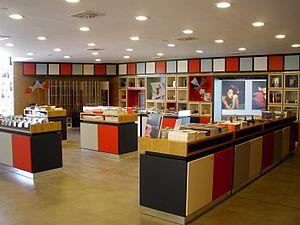
Une boutique de musée est un type de commerce que l'on trouve dans la plupart des musées. Elle vend, généralement, des objets relatifs à ce qui est exposé à l'intérieur de l'établissement. Par exemple, un musée d'art peut vendre dans sa boutique des reproductions sur cartes postales, posters, vêtements et autres, des tableaux qu'il expose. On y trouve également, le plus souvent, des livres sur la ou les thématiques du musée, notamment le catalogue des expositions passées et présentes, ou l'inventaire des collections.